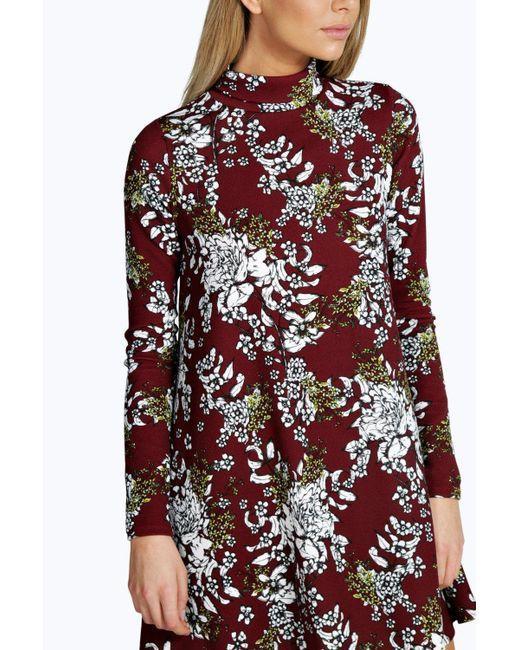
Frauen Langarm mehrfarbiges und mehrfarbiges Musterkleid